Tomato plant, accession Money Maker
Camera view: bottom (45 deg); turntable rotation: 150 degrees
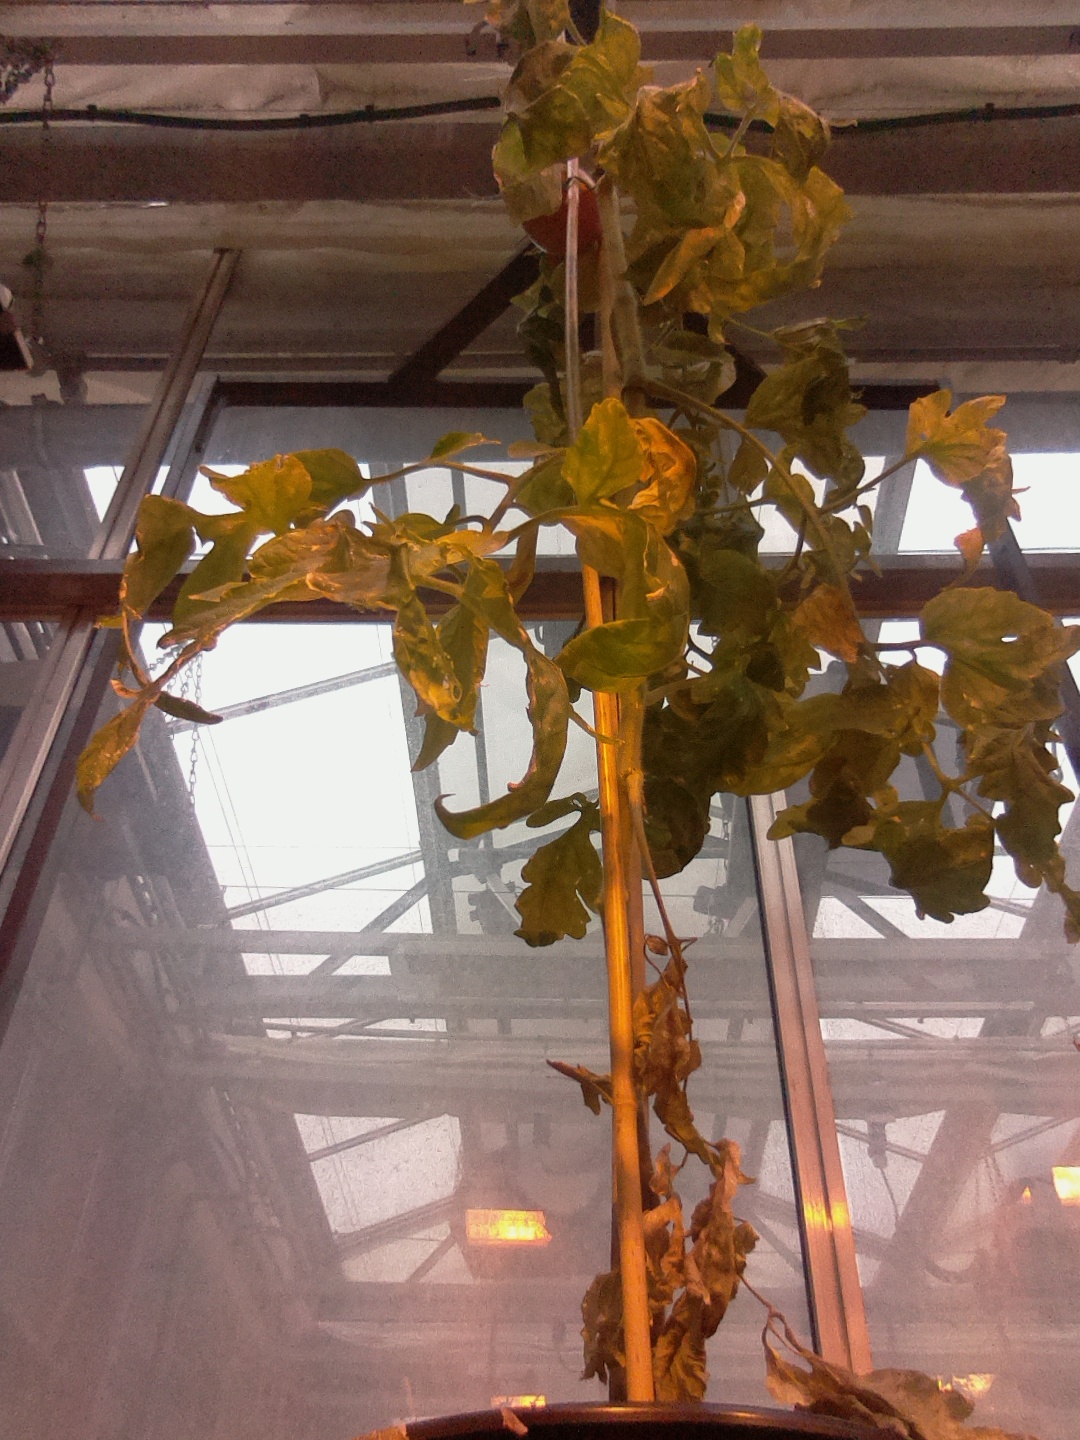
BBCH growth stage 80: fruits start showing typical ripe color (orange -> red)